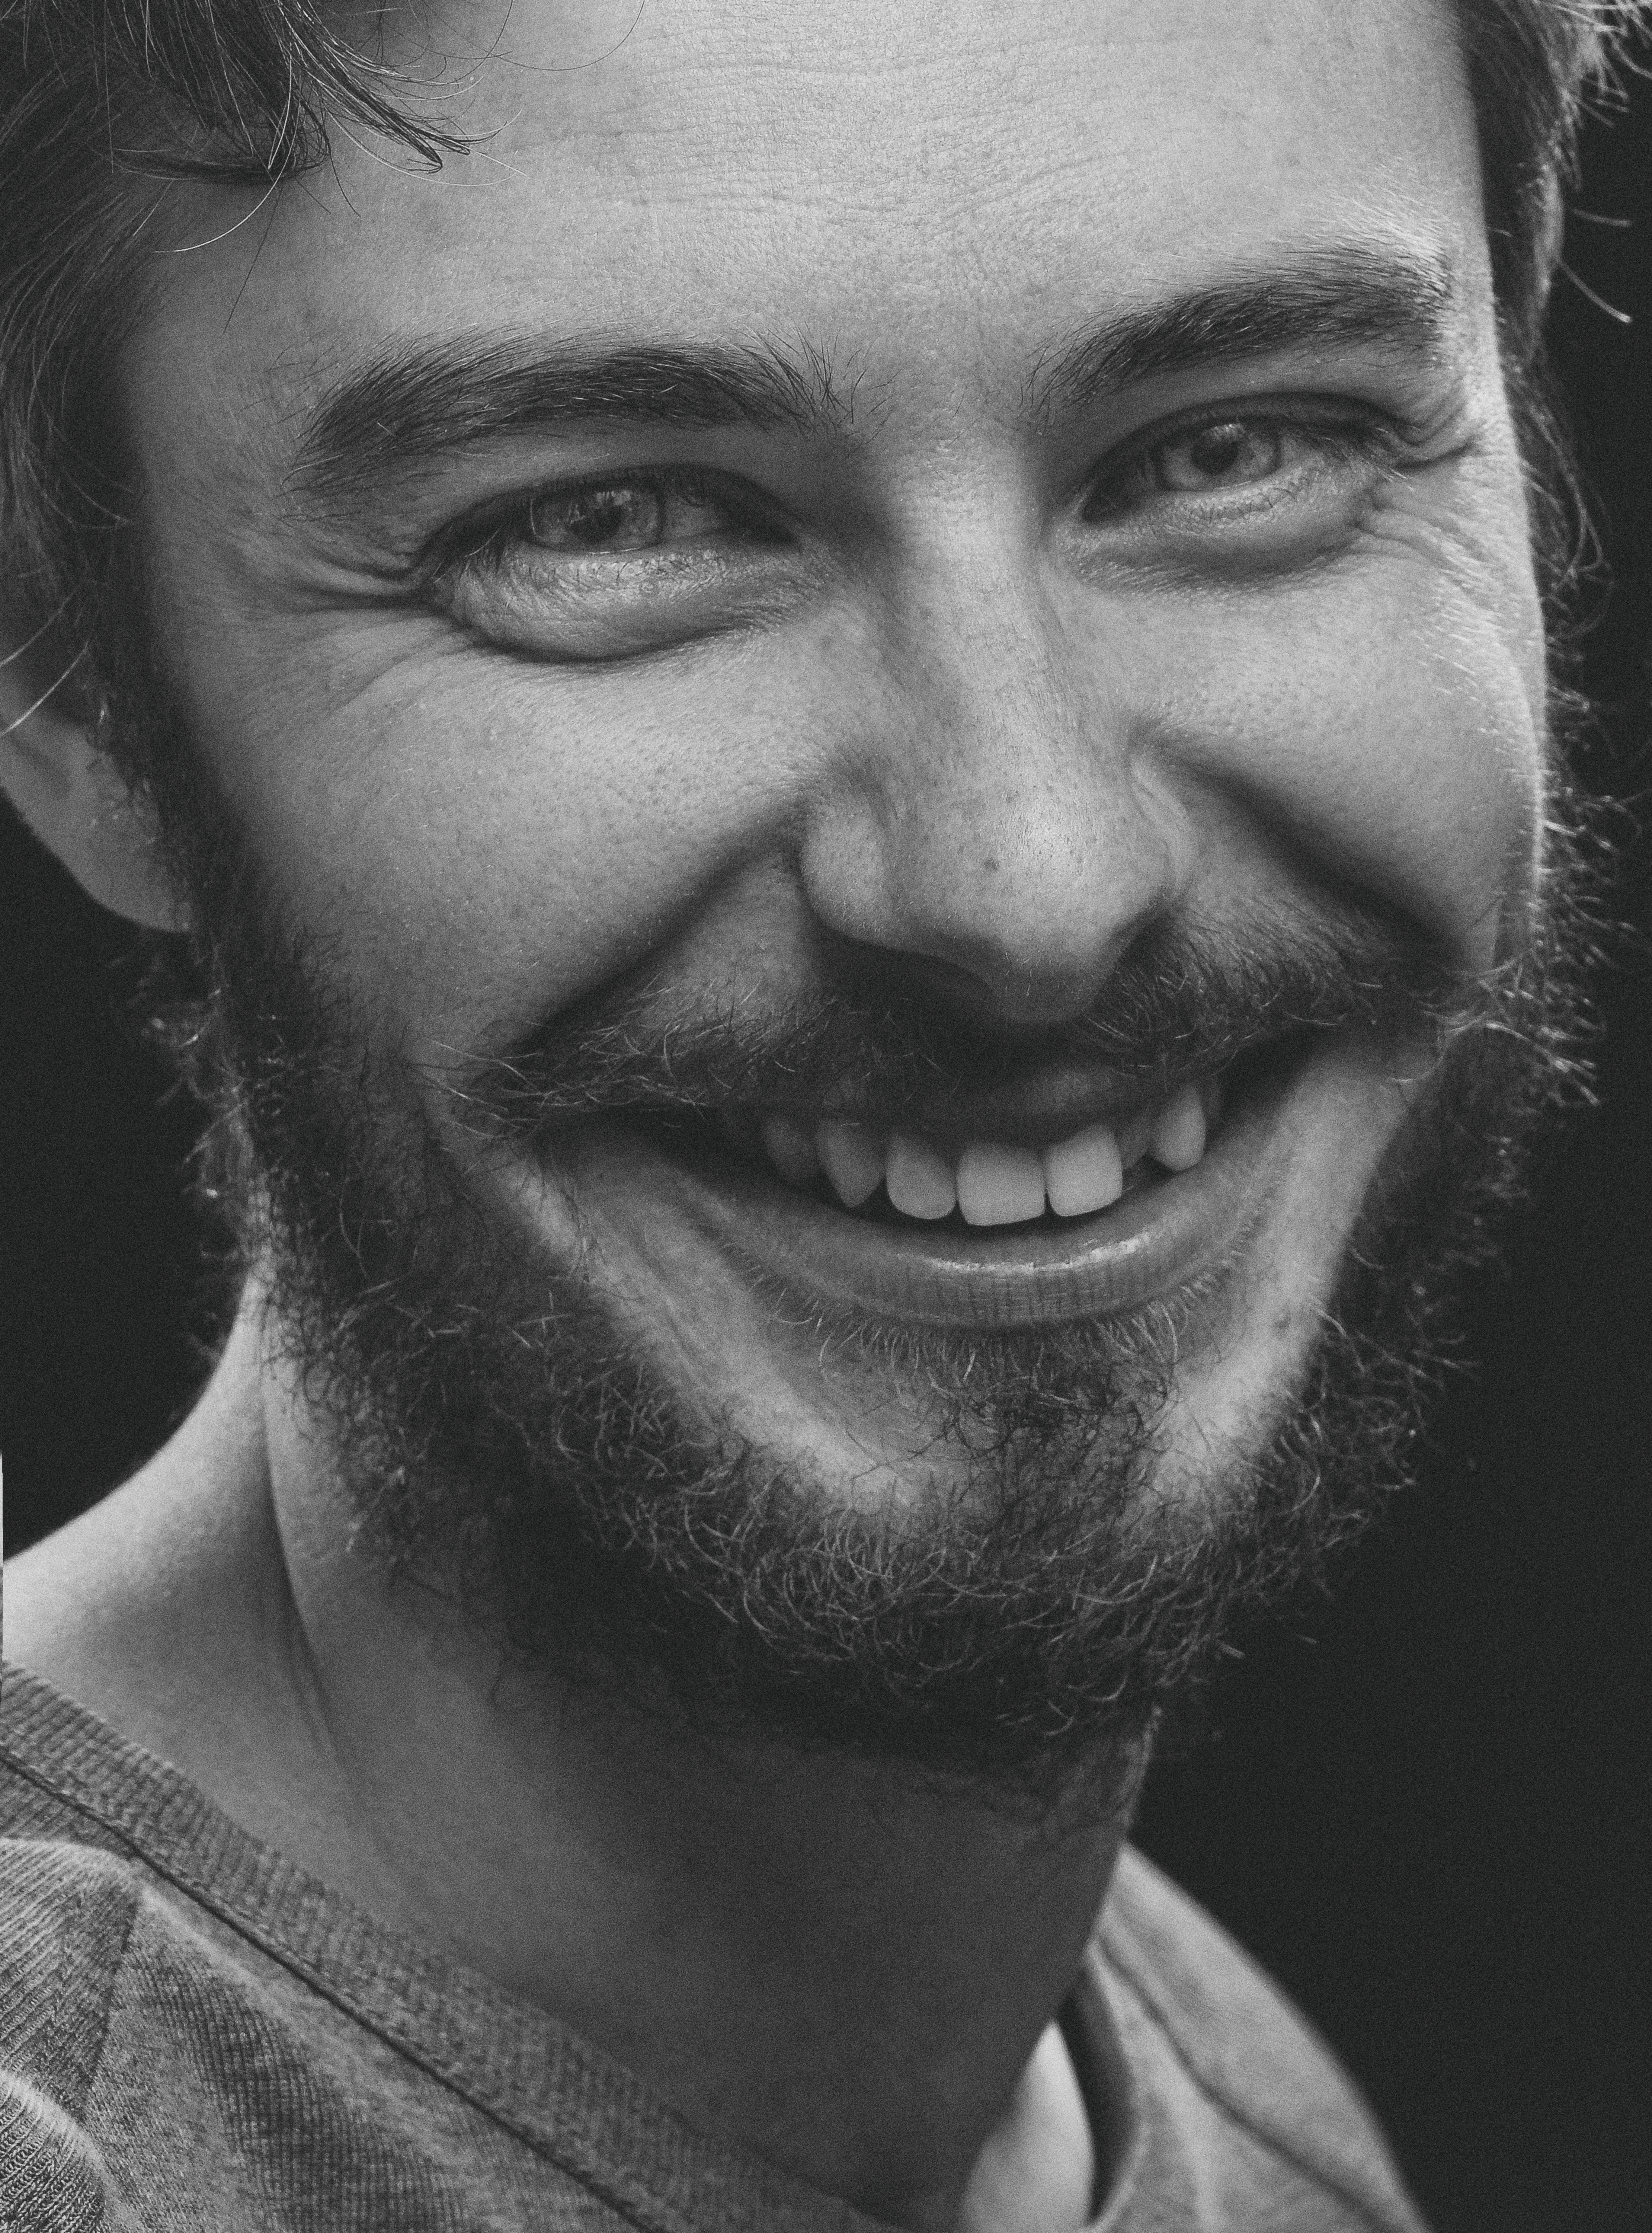
retro, face, beautiful, look, studio, portrait, monochrome, donate, man, forehead, smile, nose, cheek, lip, chin, eyebrow, mouth, eye, beard, tooth, eyelash, flash photography, human body, jaw, ear, iris, happy, gesture, grey, style, facial hair, black and white, cool, moustache, wrinkle, fun, monochrome photography, chest, selfie, laugh, stock photography, portrait photography, t shirt, photography, flesh